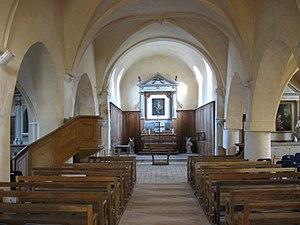
Intérieur de l'église Saint-Rufin-et-Saint-Valère de Bézu-le-Guéry. (département de l'Aisne , région Picardie).
Bézu-le-Guéry est une commune française située dans le département de l'Aisne, en région Hauts-de-France.